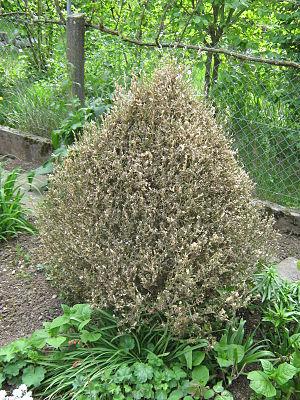
La Pyrale du buis est une espèce de lépidoptères de la famille des Crambidae, originaire d'Extrême-Orient. Introduite accidentellement en Europe dans les années 2000 via des végétaux importés d'Asie, elle y est rapidement devenue invasive.